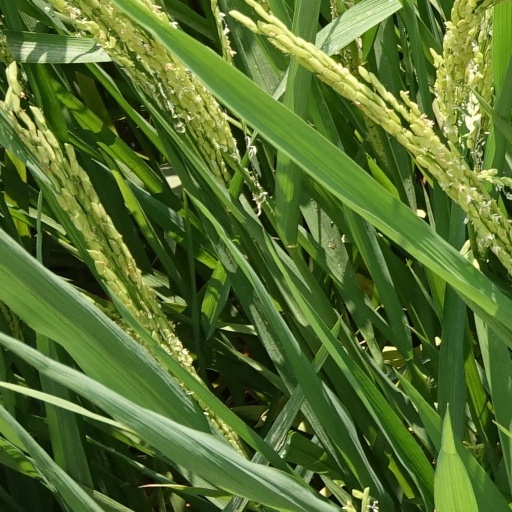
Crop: rice